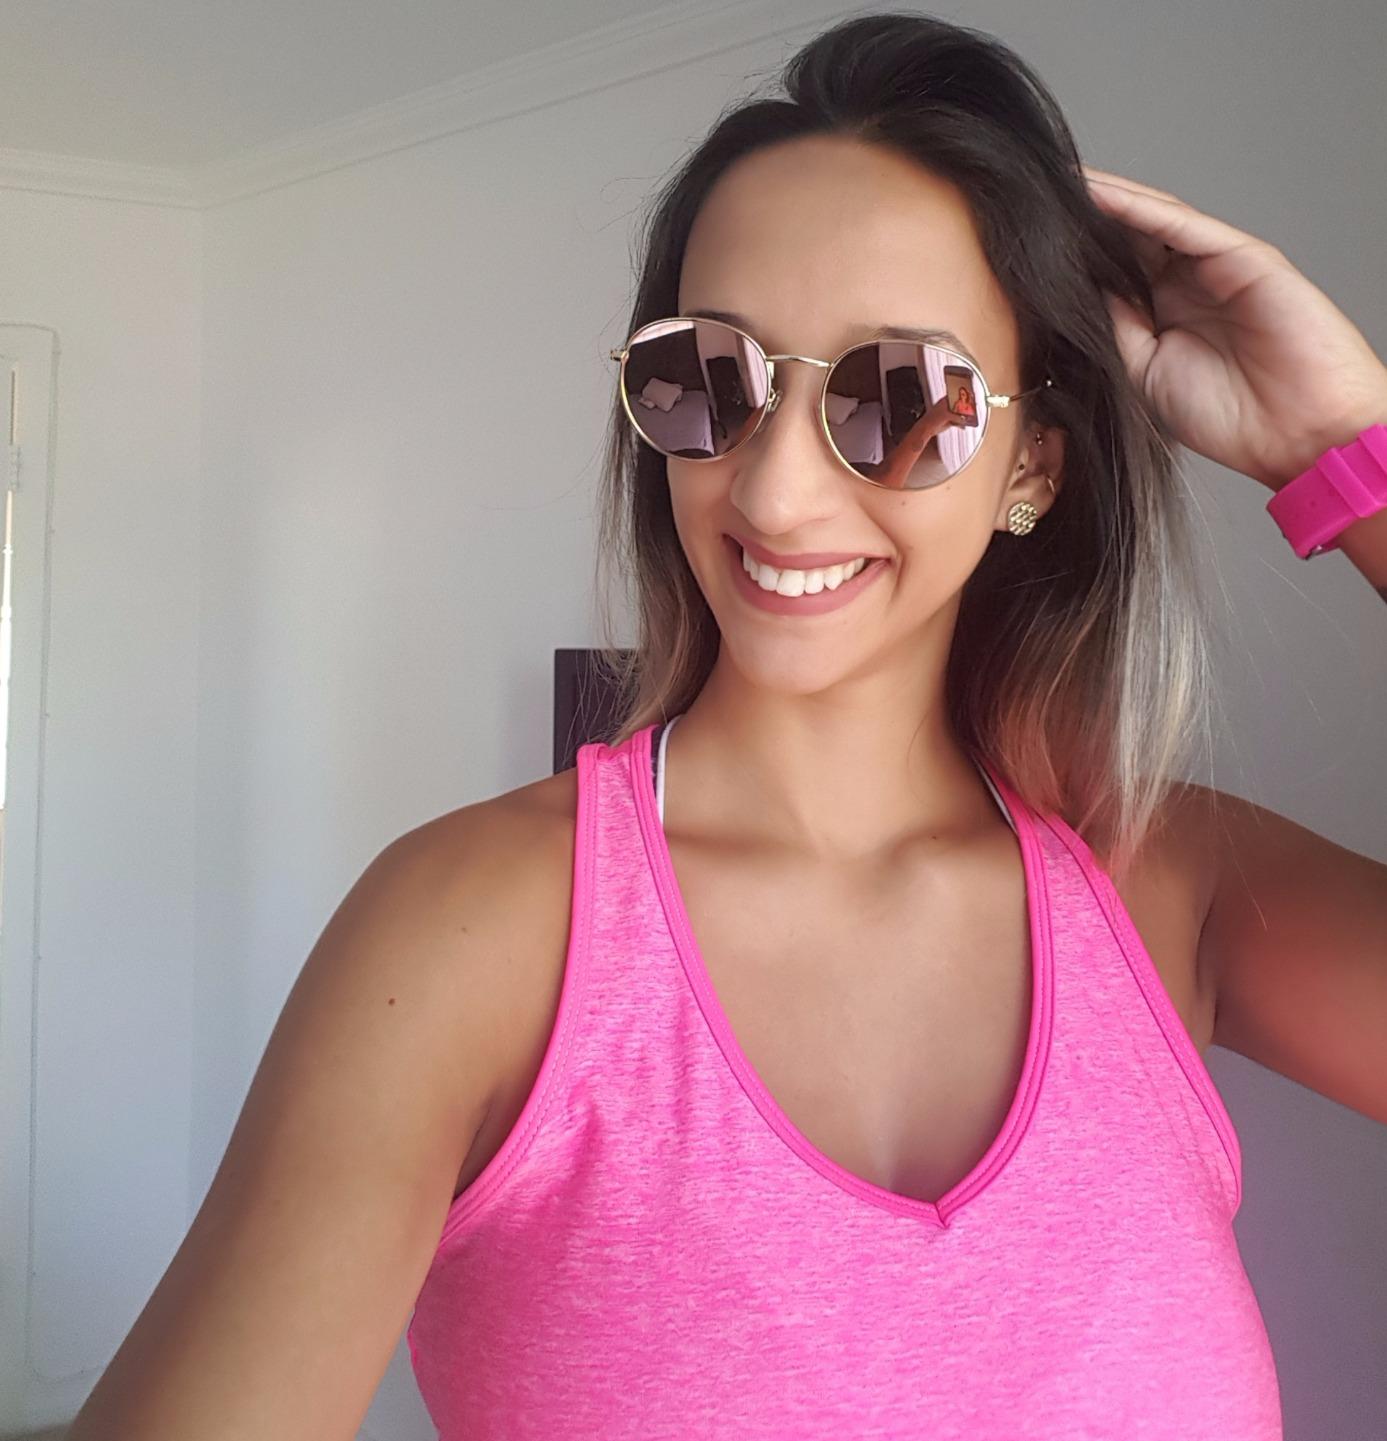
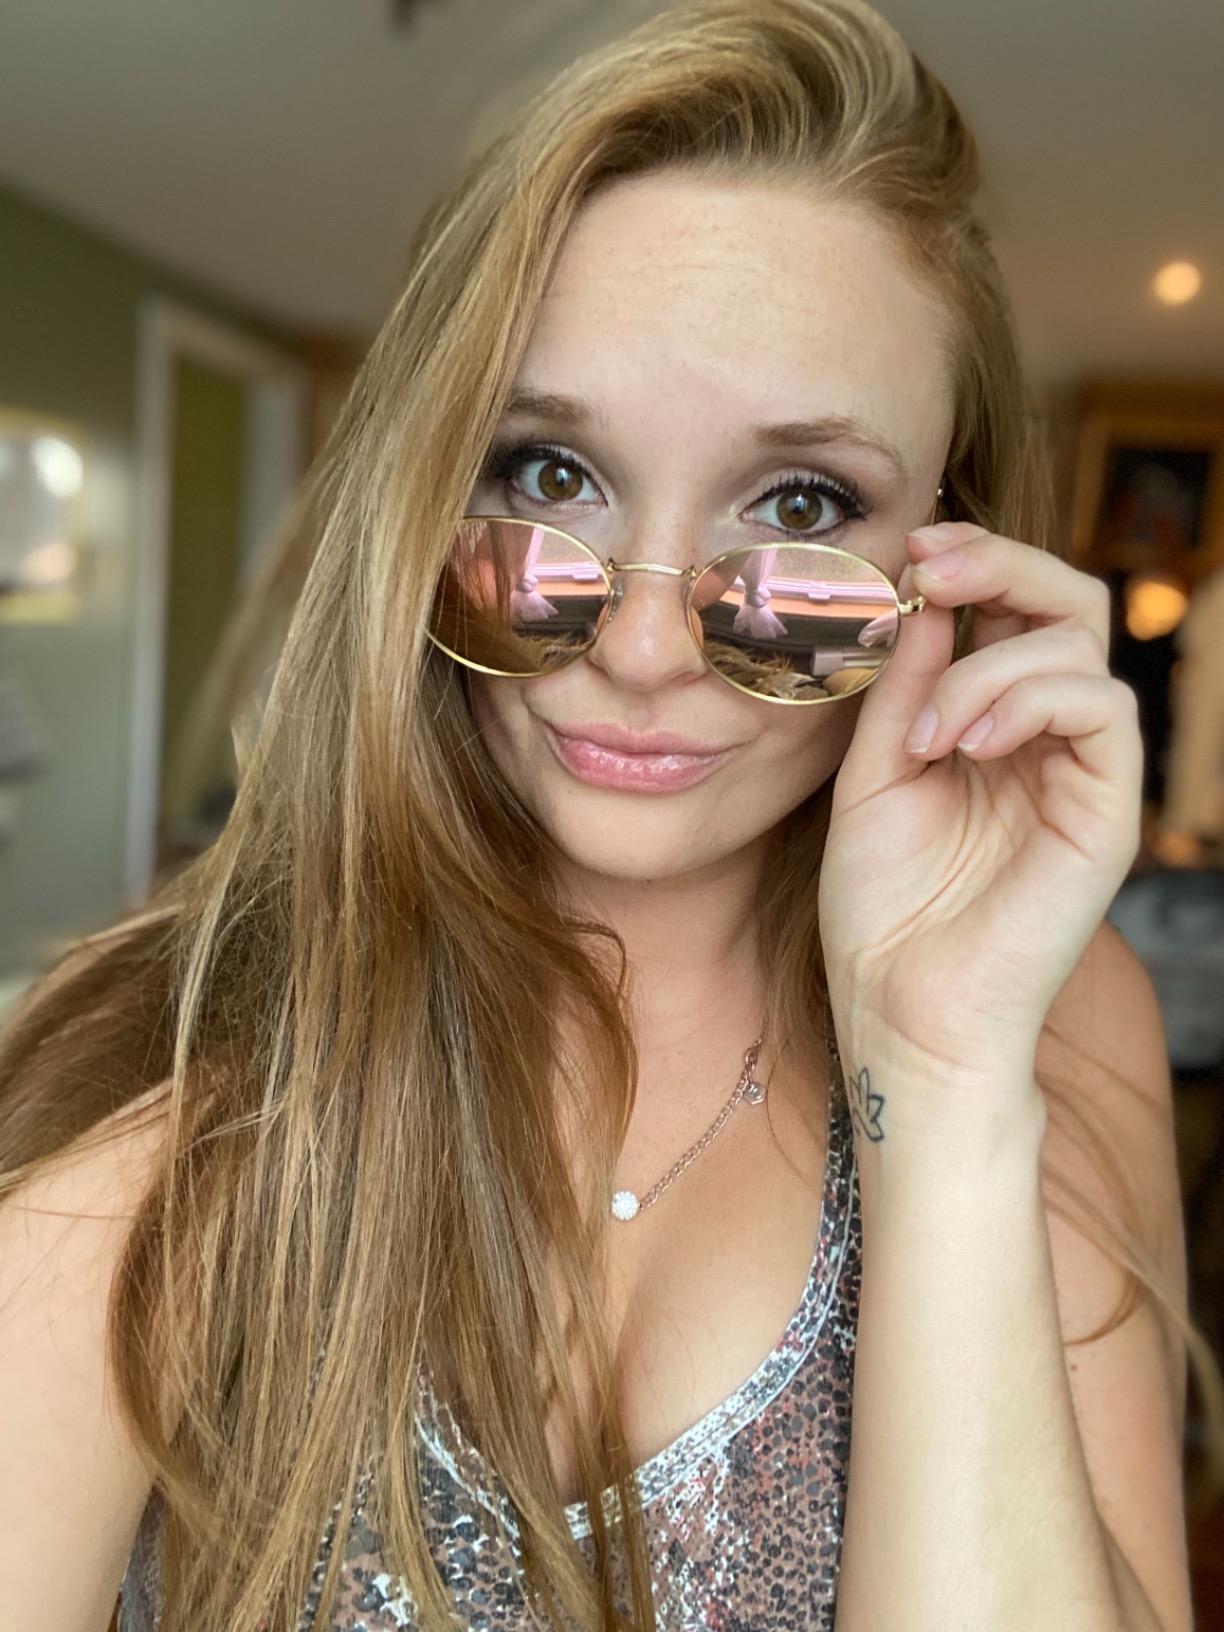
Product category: accessories_sunglasses
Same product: yes